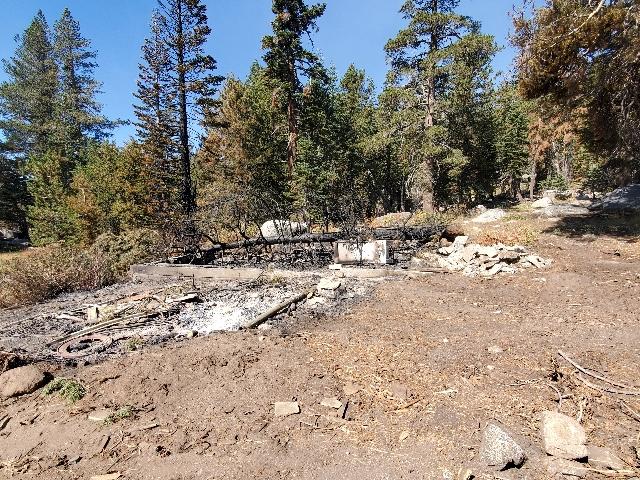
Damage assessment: destroyed